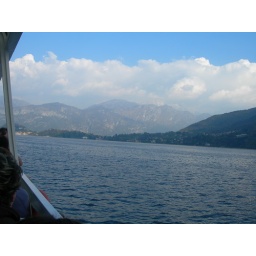
392 The snow-covered mountain in the distance seems to blend into the clouds